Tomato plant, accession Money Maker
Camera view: horizontal (90 deg, fisheye); turntable rotation: 30 degrees
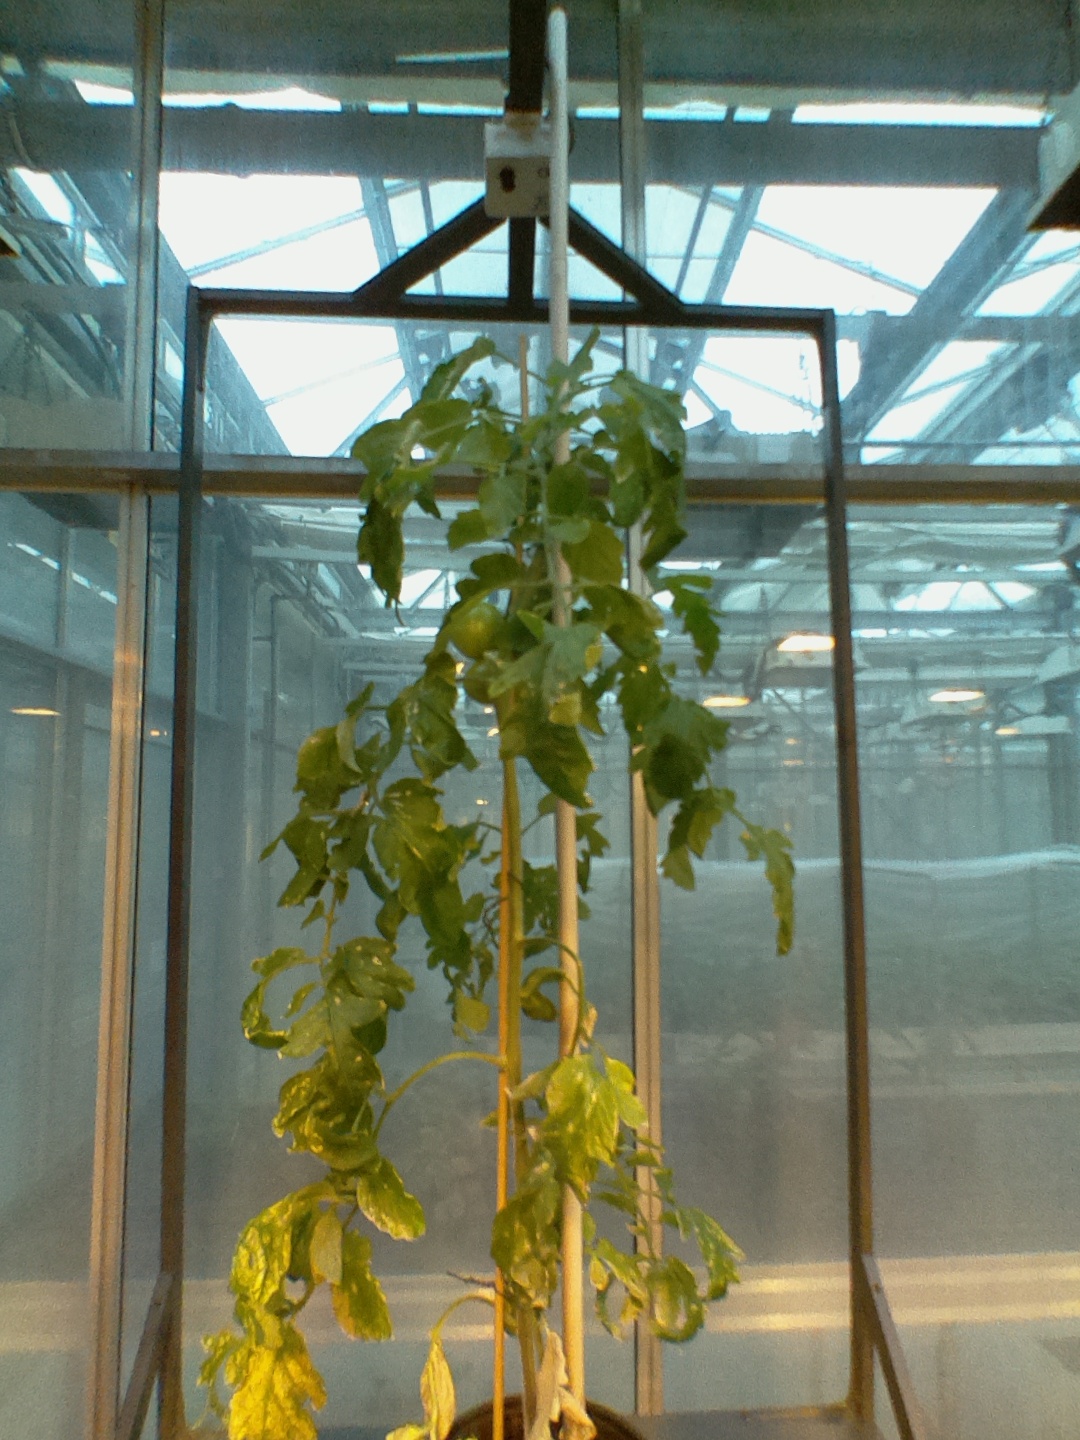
BBCH growth stage 77: 70%-80% of final fruit size